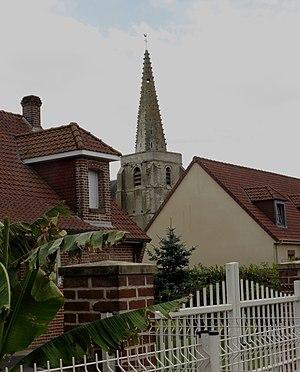
Le clocher de l'église Saint-Martin vu de la Rue de Bouvigny à Servins dans le Pas-de-Calais Nord-Pas-de-Calais.- France.
Servins est une commune française située dans le département du Pas-de-Calais en région Hauts-de-France.